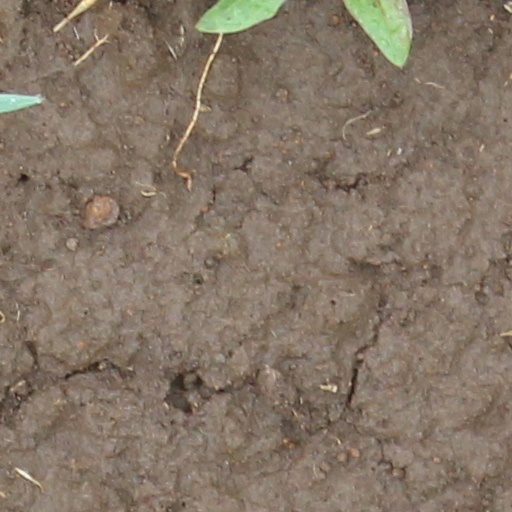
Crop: wheat